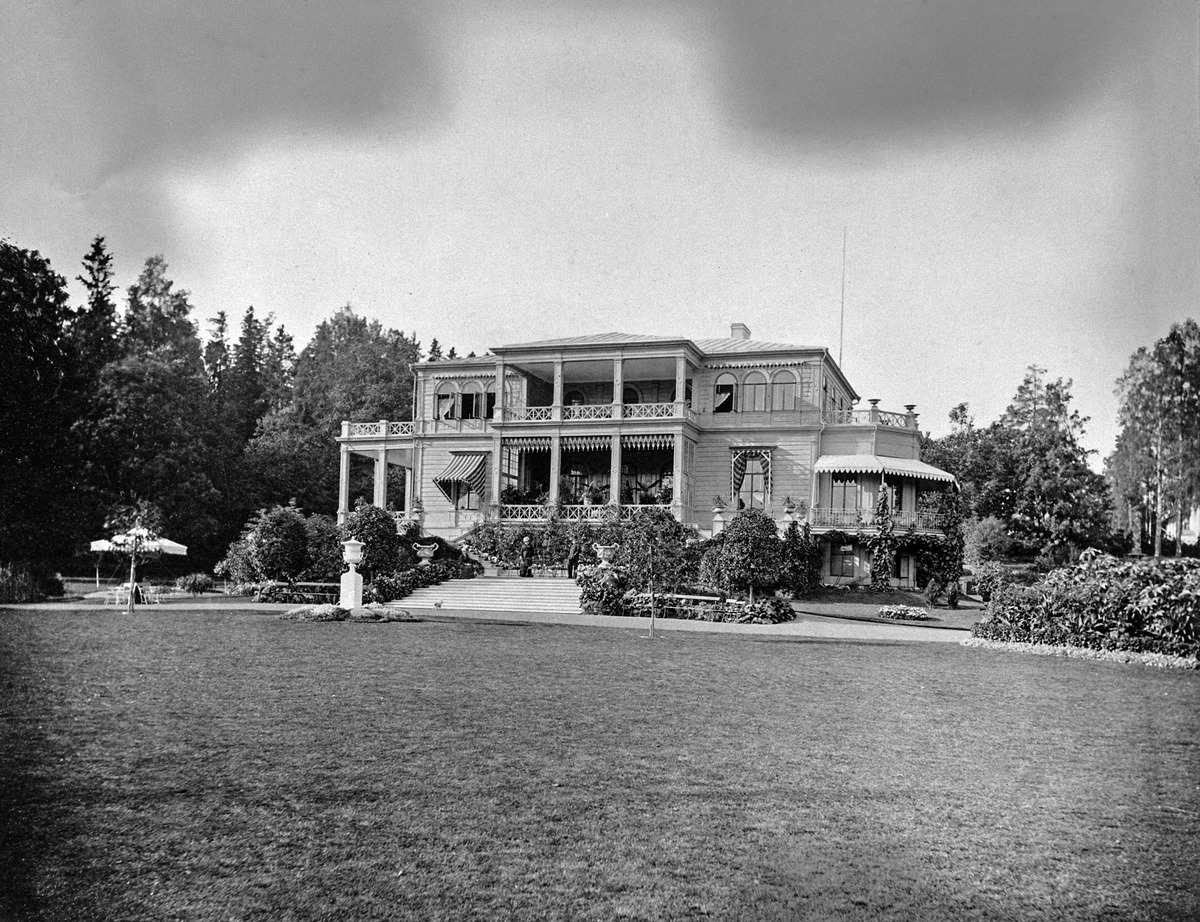
Träskändan kartano
sisällön kuvaus: Träskändan kartano. Espoo. Kartanon kuuluisin omistaja oli Aurora Karamzin, joka hankki sen 1840. Vanha päärakennus tuhoutui tulipalossa 1888. mustavalkoinen
Kuvaaja: Hausen, Reinhold, valokuvaaja
Ajankohta: kuvausaika 1880
Paikka: Suomi, Uusimaa, Espoo
Aiheet: rakennukset asuinrakennukset, kartanot, puistot